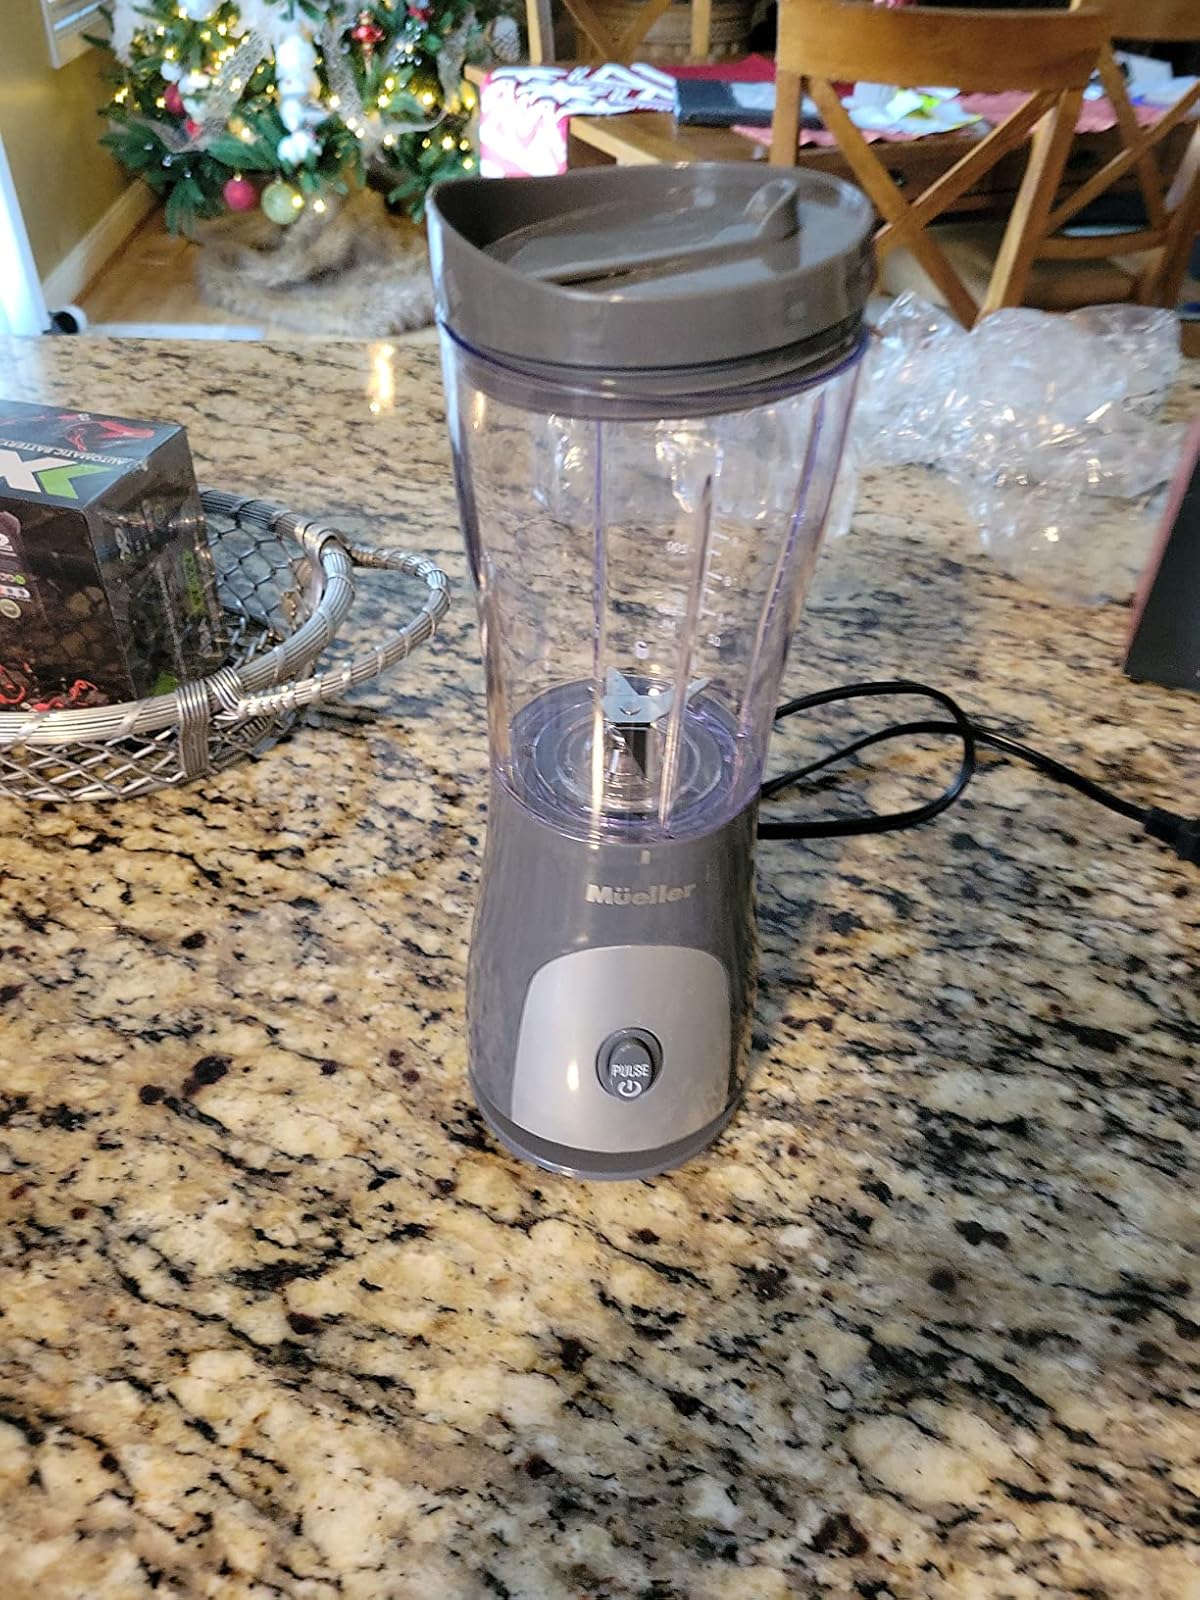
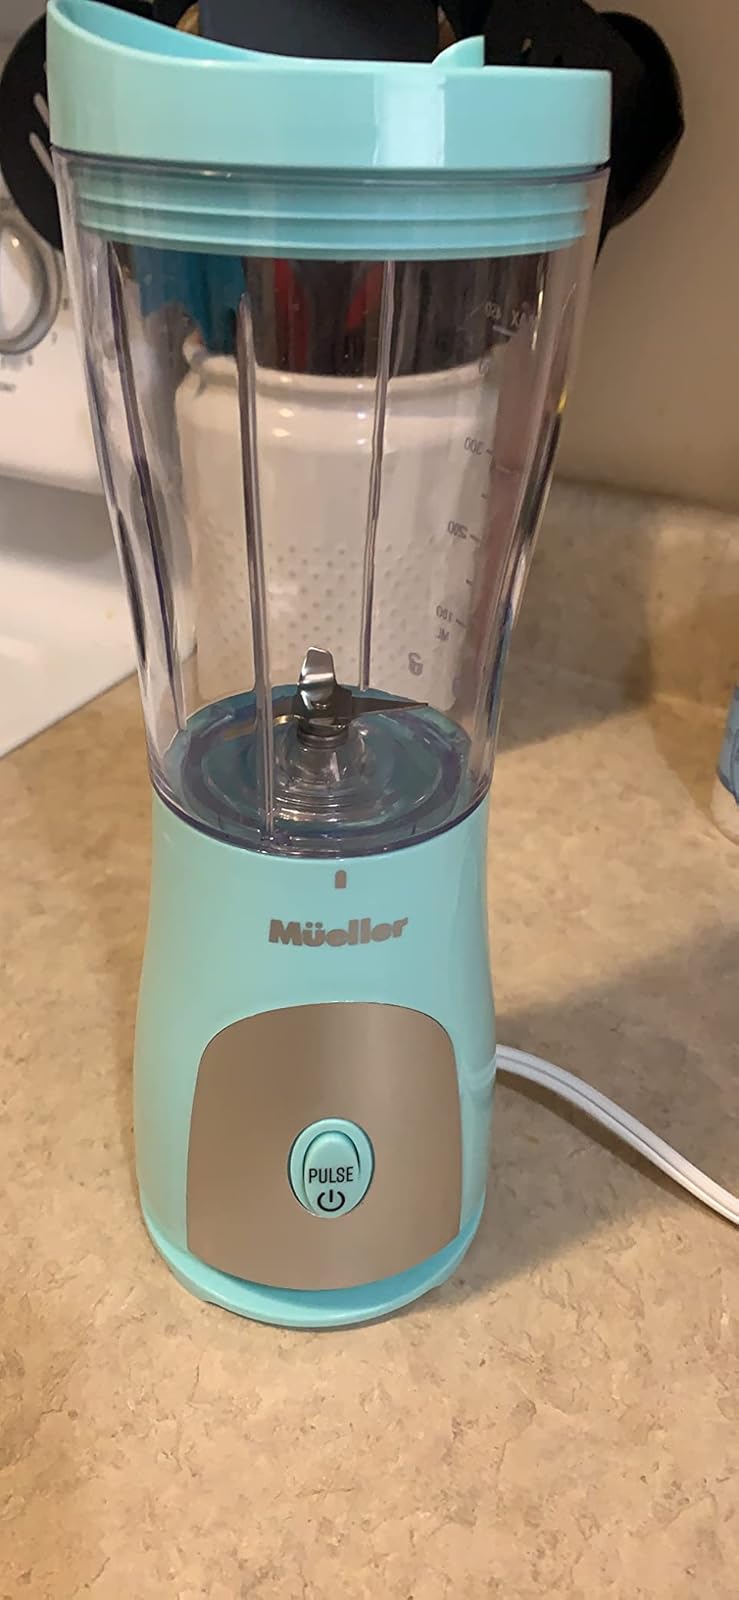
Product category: items_blender
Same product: no